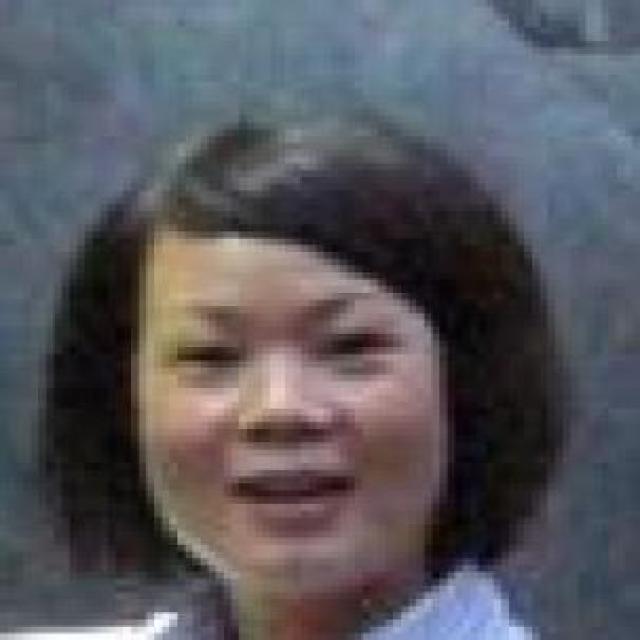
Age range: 21-44